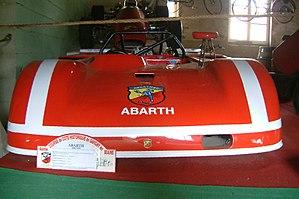
Château de Savigny-lès-Beaune, Bourgogne, FRANCE Italiano: ABARTH 3000 SE020 del 1970